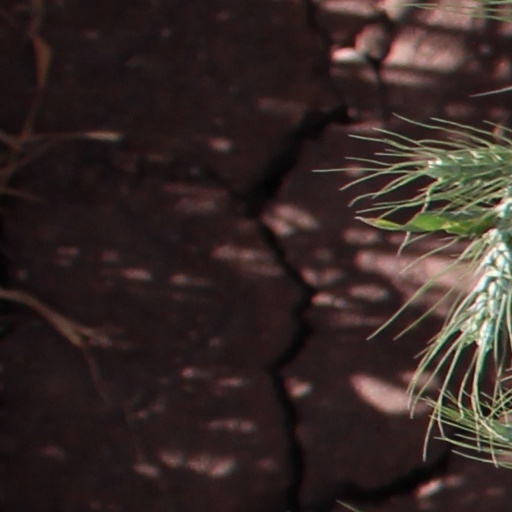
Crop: wheat